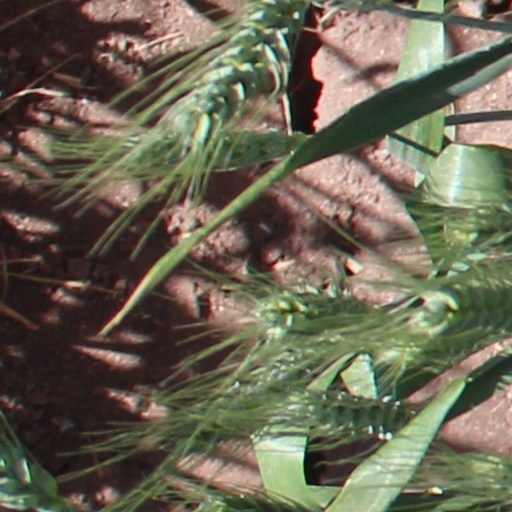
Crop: wheat